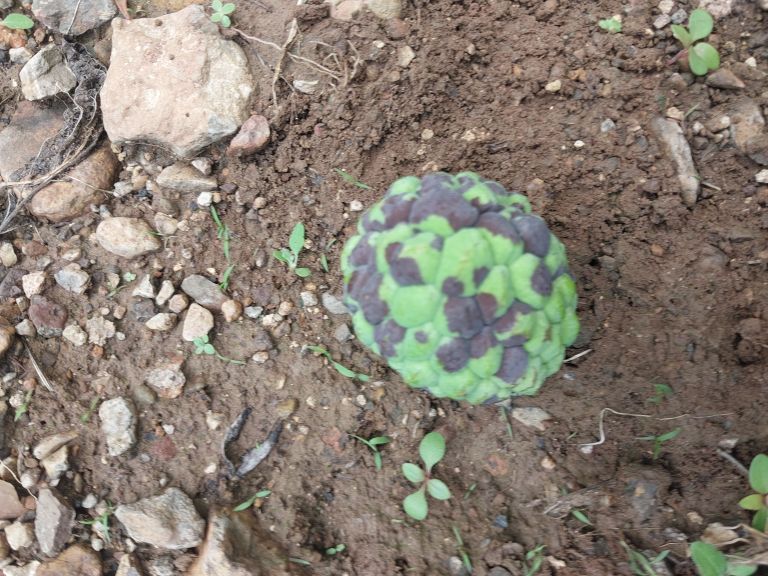
Disease label: Diplodia Rot